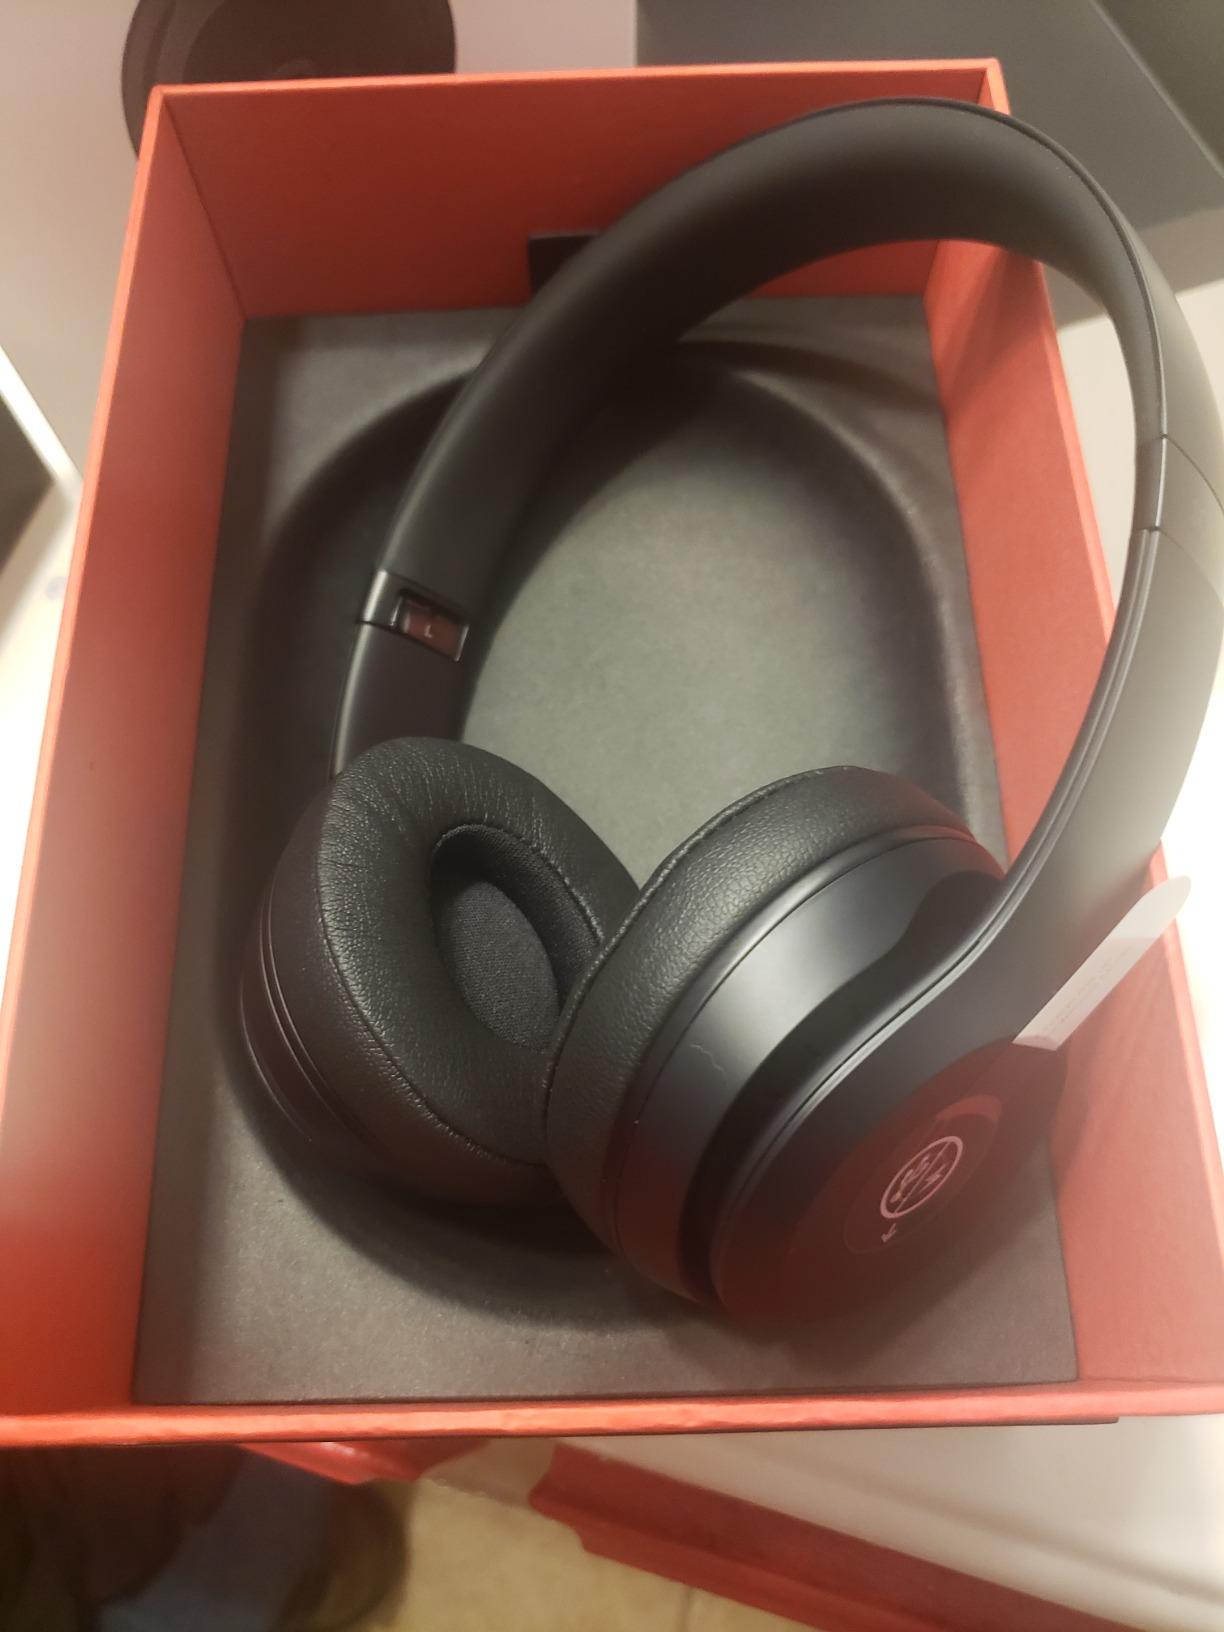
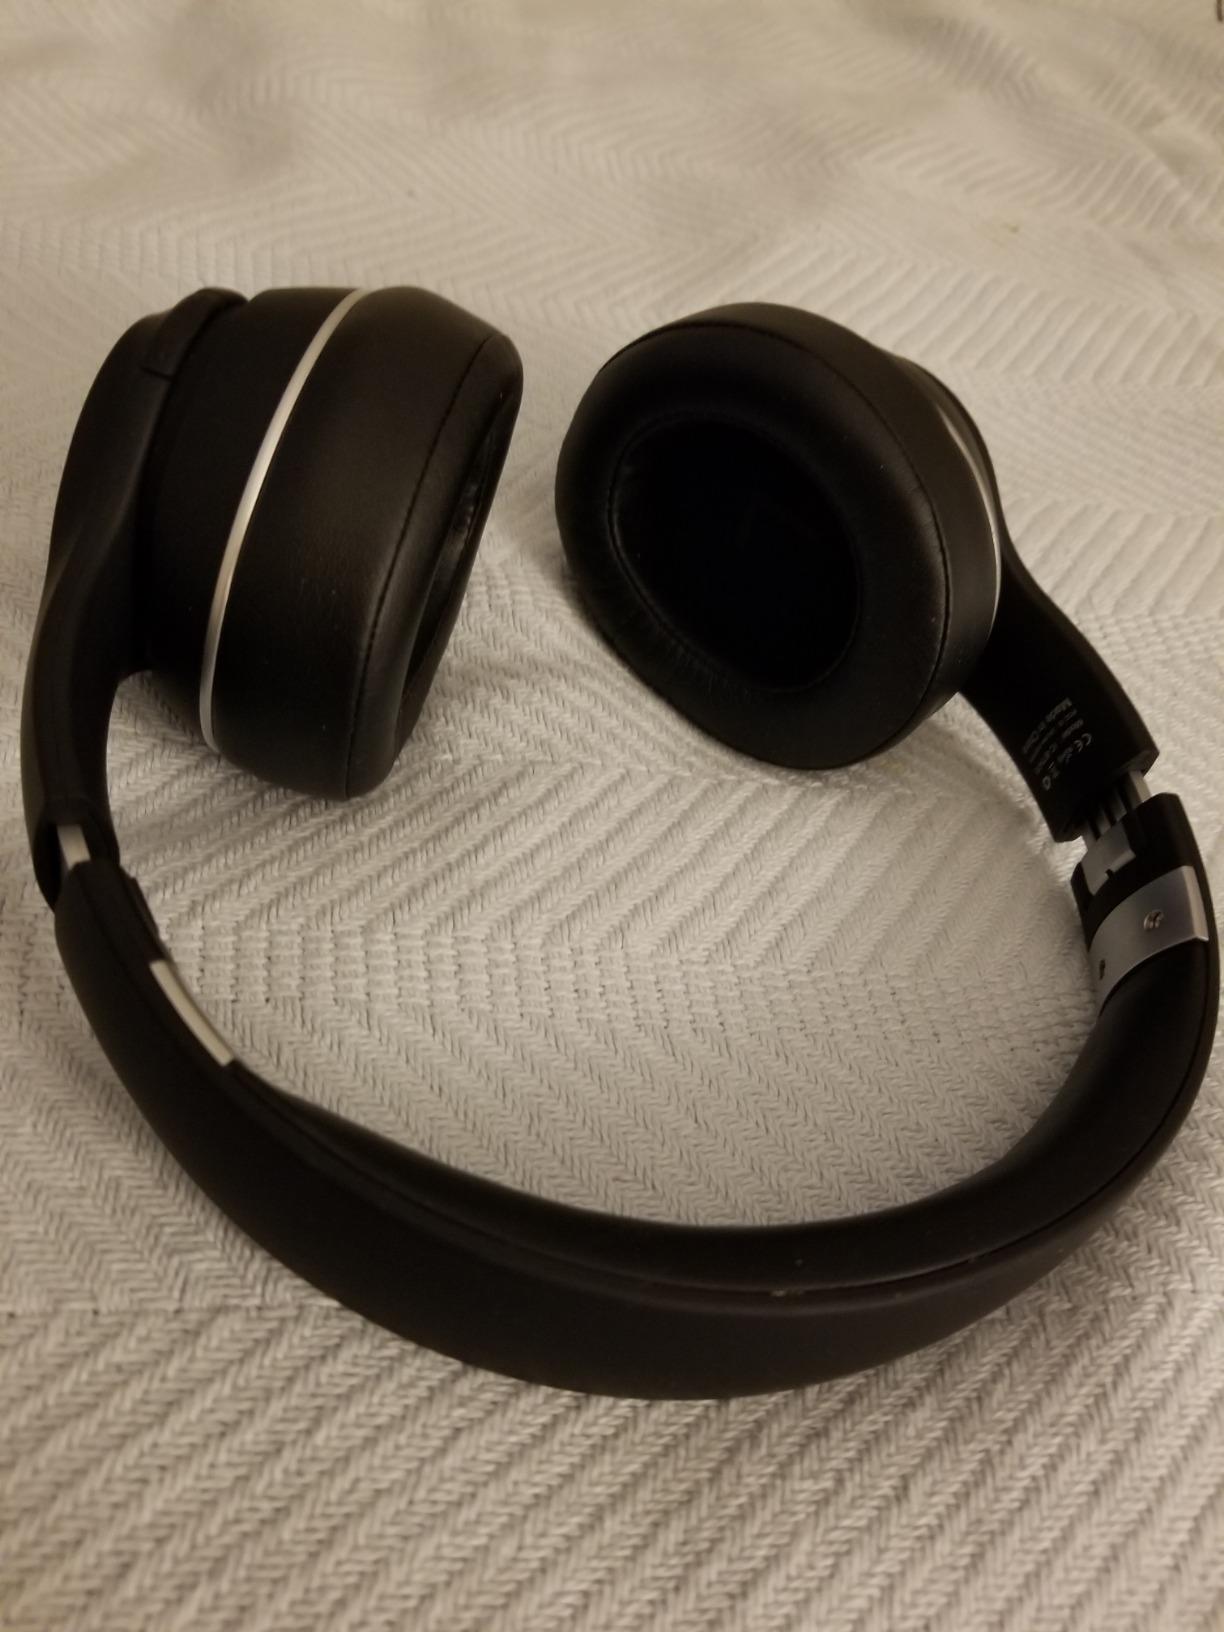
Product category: headphones
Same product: no